Cascode

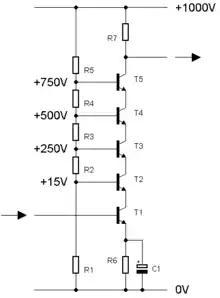
High-voltage stack

A cascode may also be combined with a voltage ladder to form a high-voltage transistor. The input transistor may be of any low-"U" type, while the others, acting as stacked linear series voltage regulators, should be able to withstand a considerable fraction of the supply voltage. Note that for a large output-voltage swing, their base voltages should "not" be bypassed to ground by capacitors, and the uppermost ladder resistor should be able to withstand the full supply voltage.